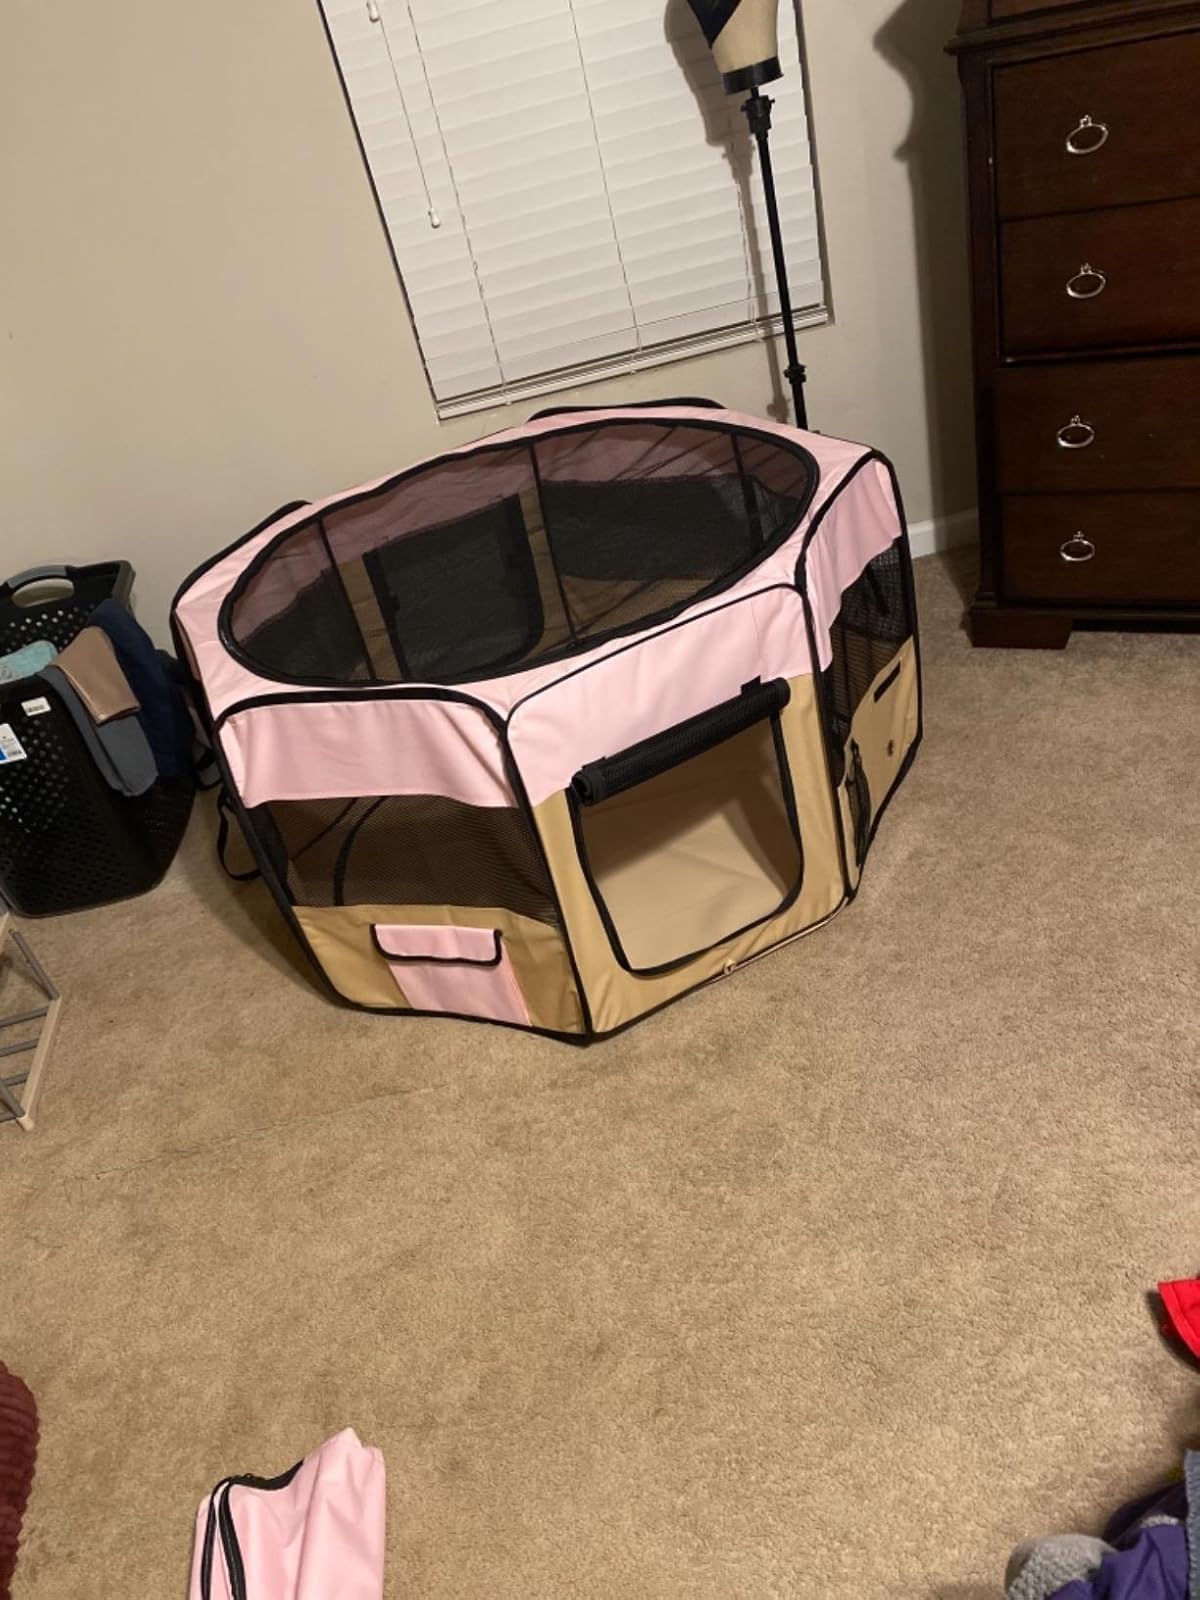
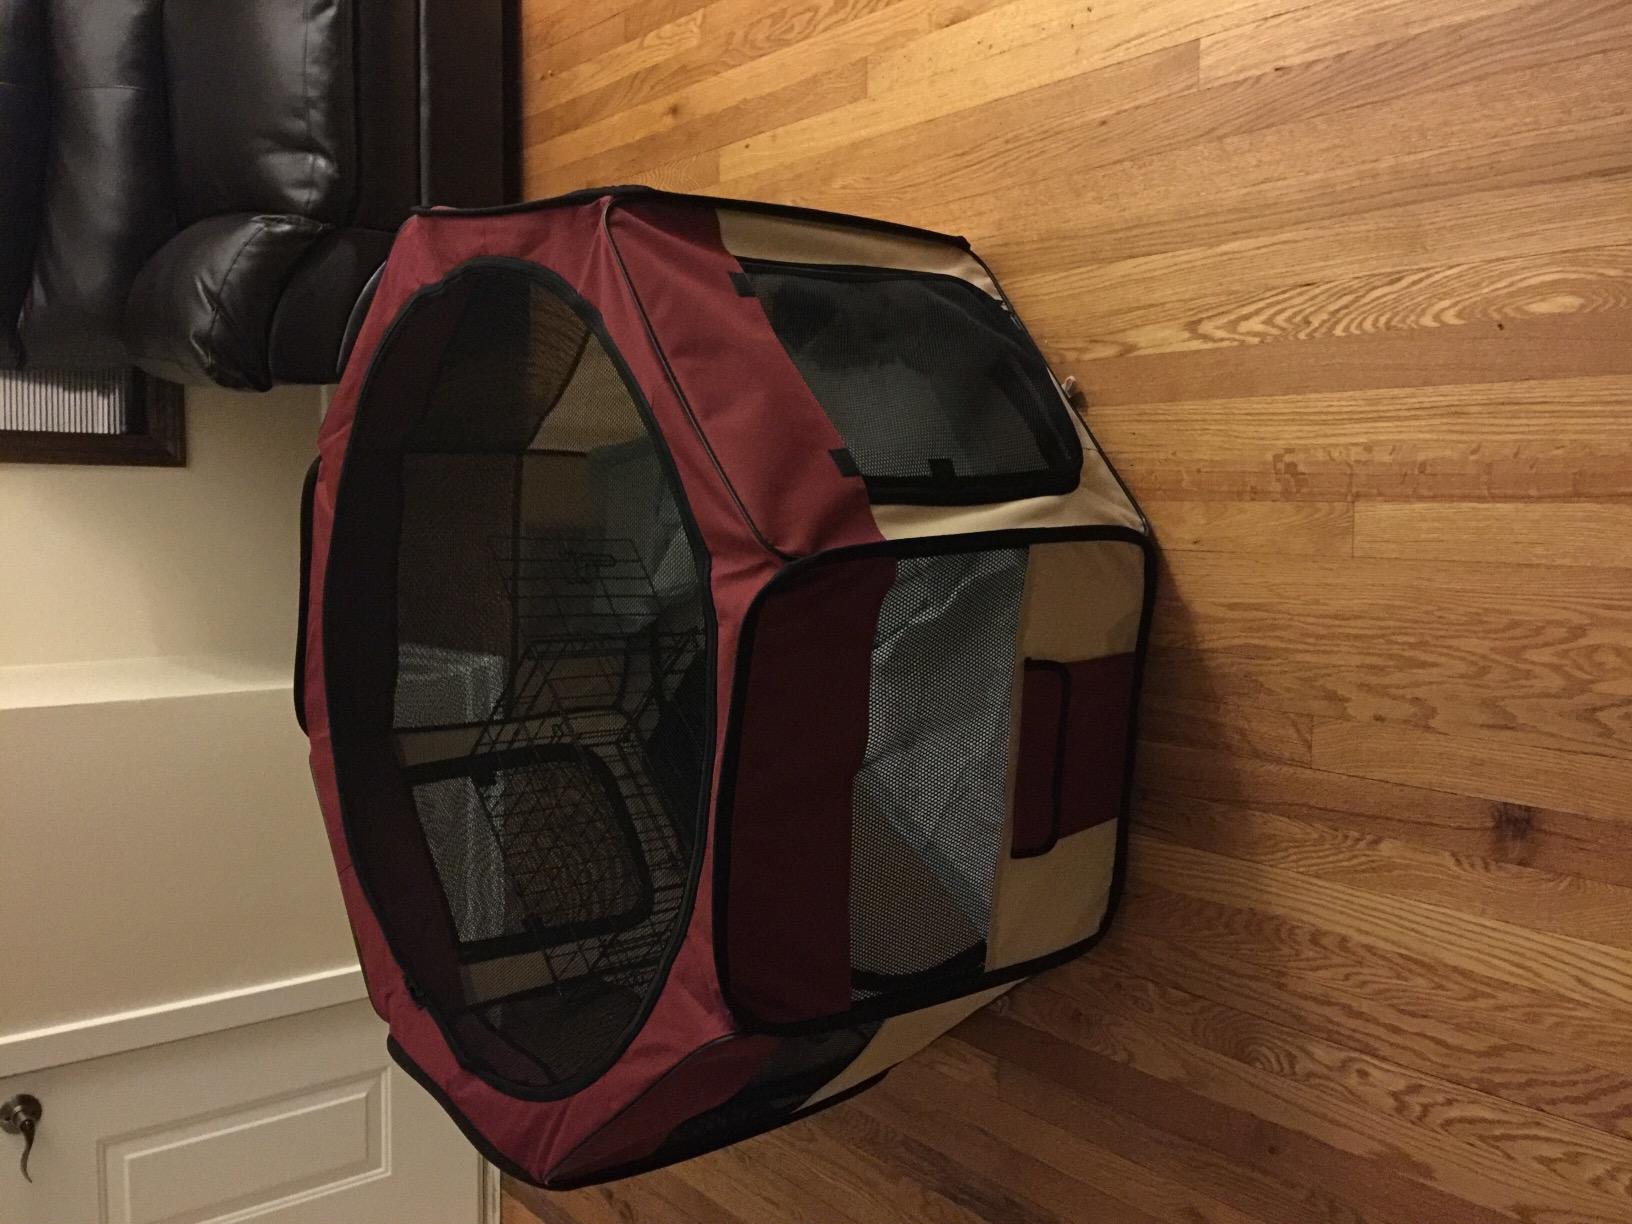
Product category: items_kennel
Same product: no